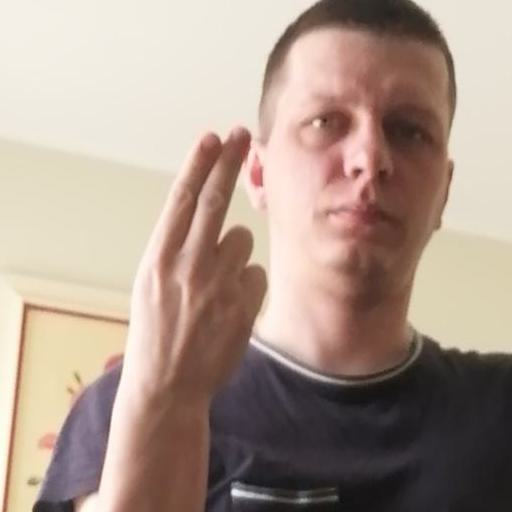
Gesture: two_up_inverted